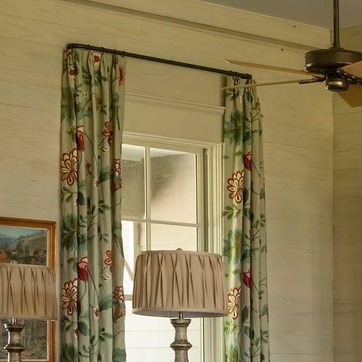
Material: glass